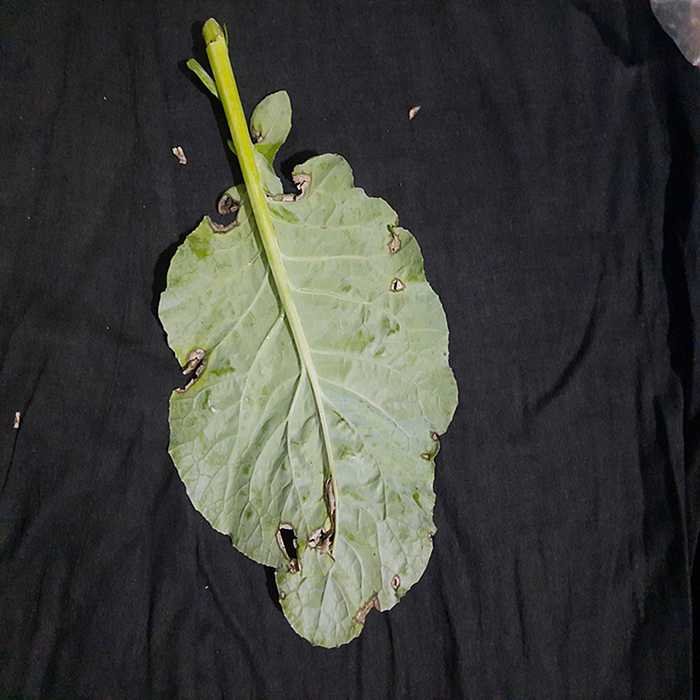
Plant: Cauliflower
Label: Downy mildew